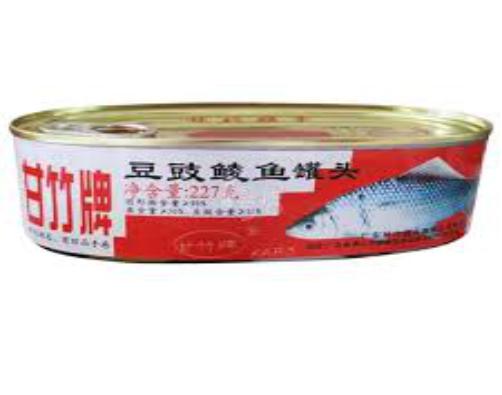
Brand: ganningpai
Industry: Food